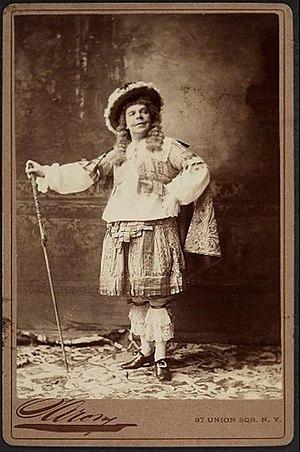
Benoît Constant Coquelin, dit Coquelin aîné pour le distinguer de son frère Ernest, dit Coquelin cadet, est un acteur français, né à Boulogne-sur-Mer le 23 janvier 1841 et mort à Couilly-Pont-aux-Dames le 27 janvier 1909.